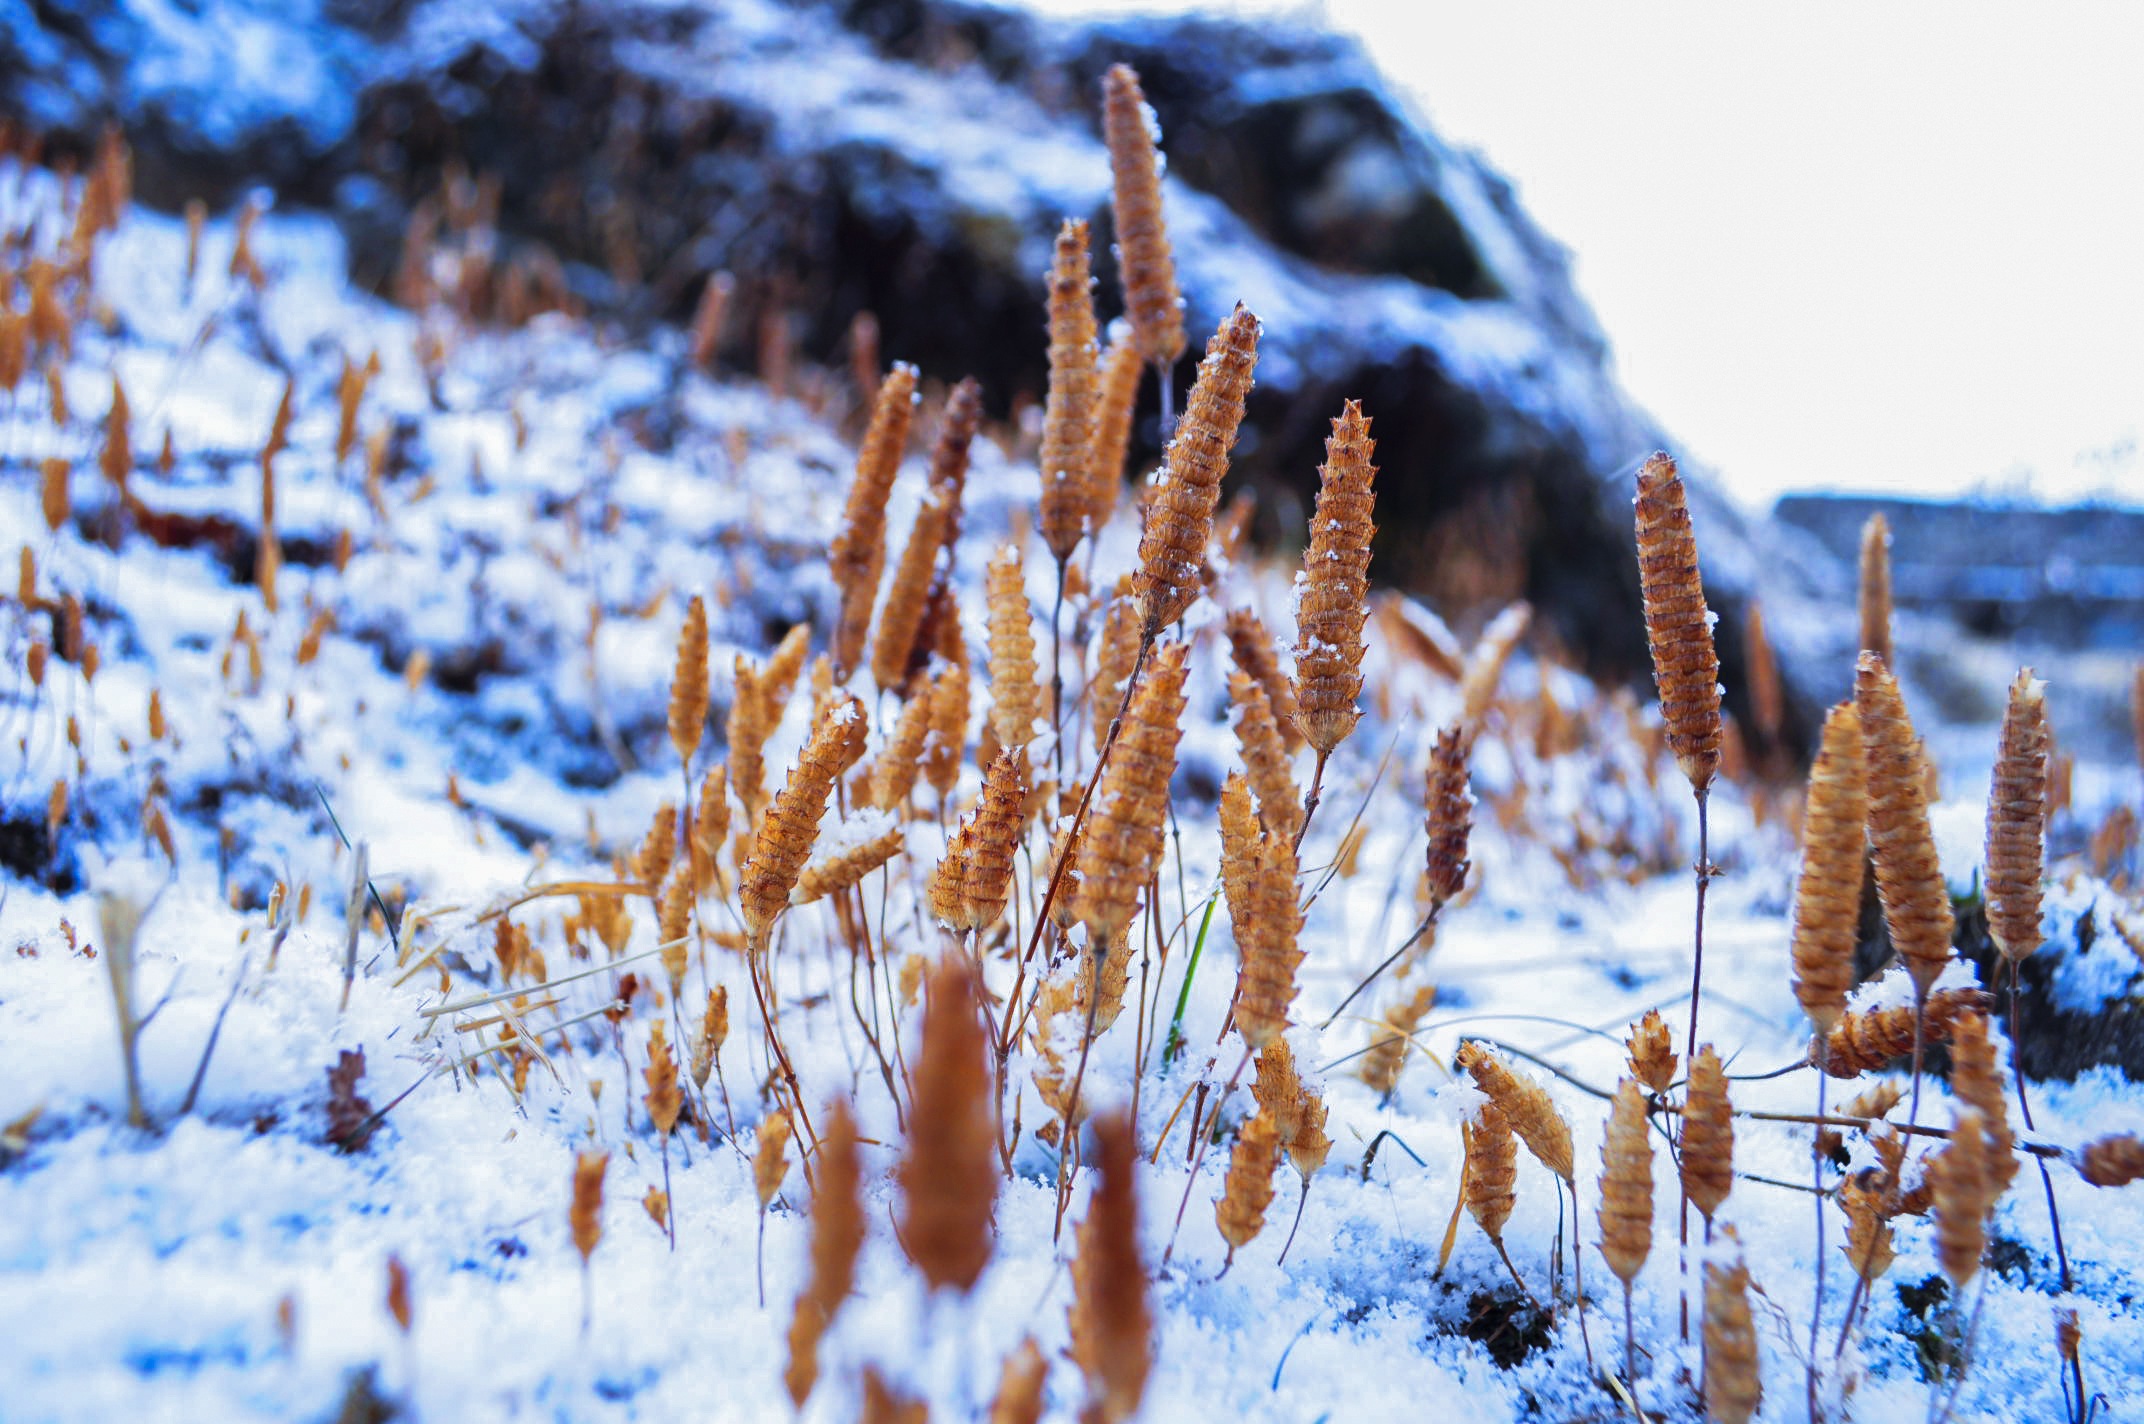
tree, nature, grass, branch, snow, cold, winter, plant, sunlight, leaf, frost, ice, autumn, weather, season, snowing, seasonal, freezing, grass family, woody plant